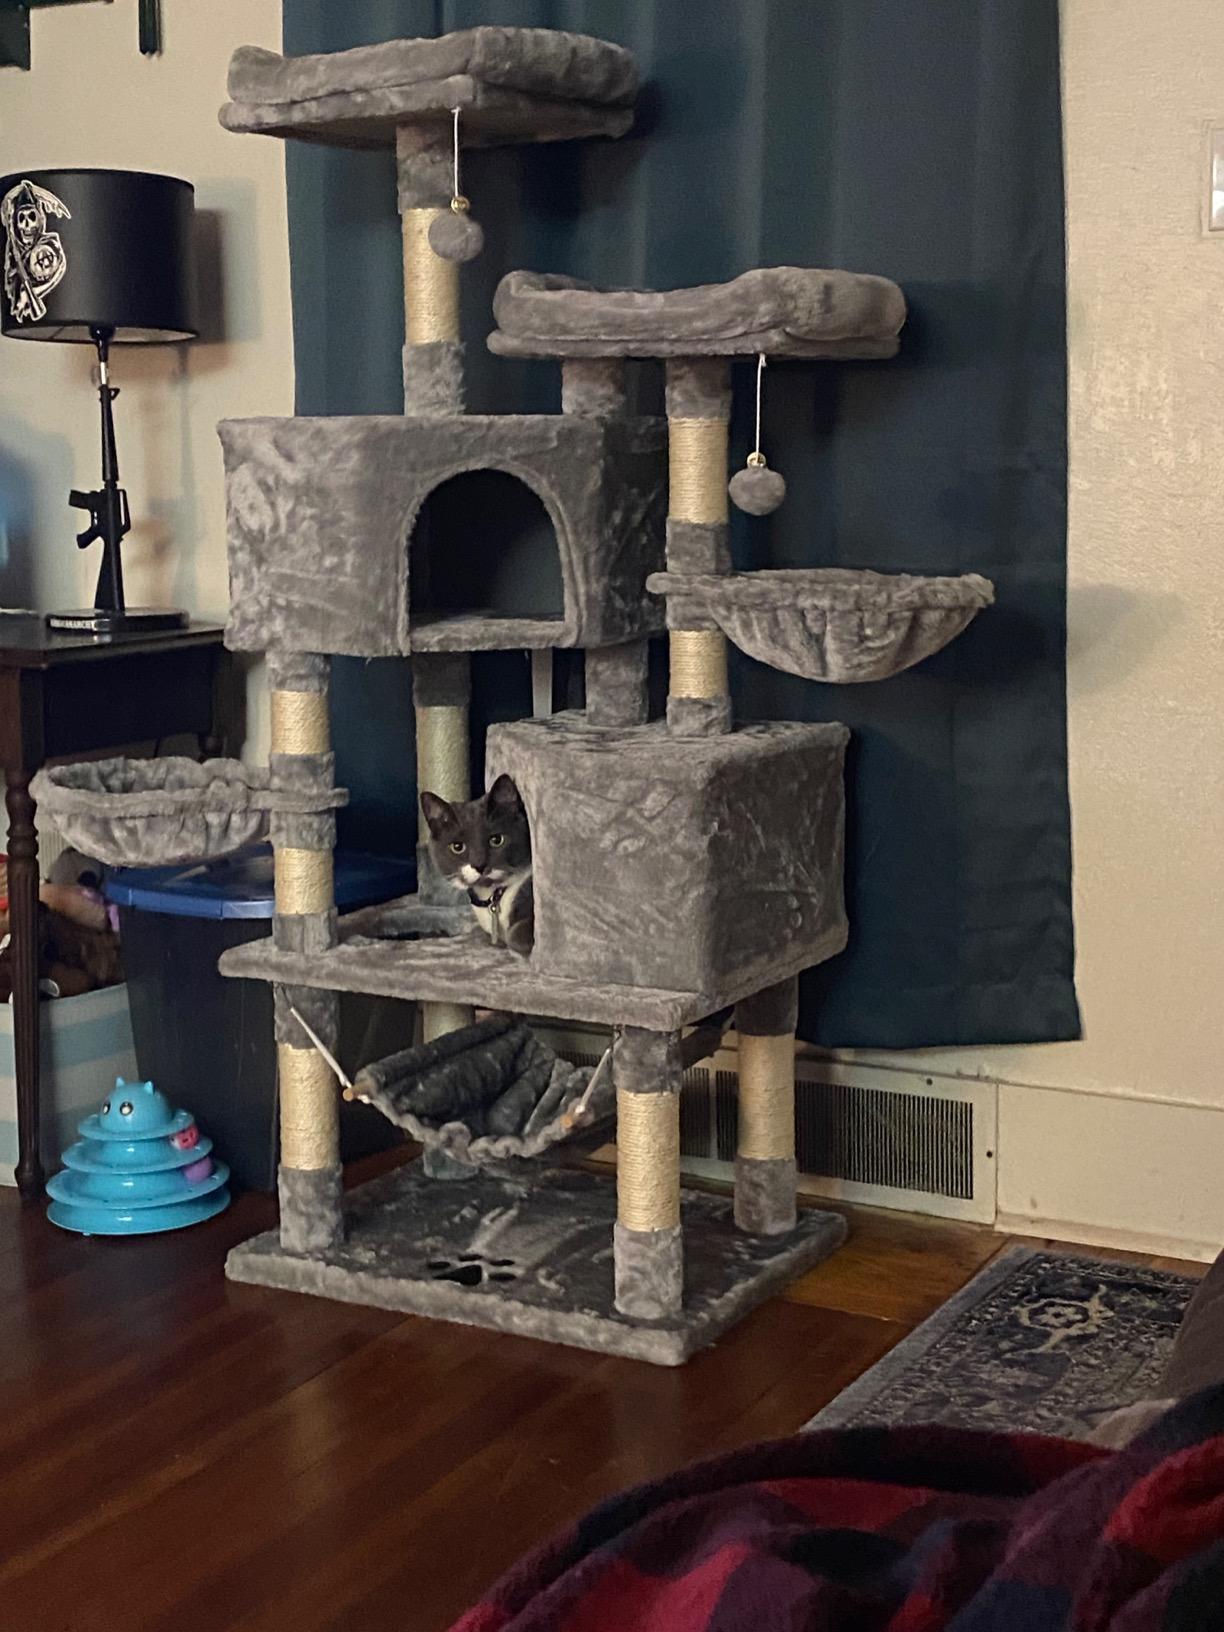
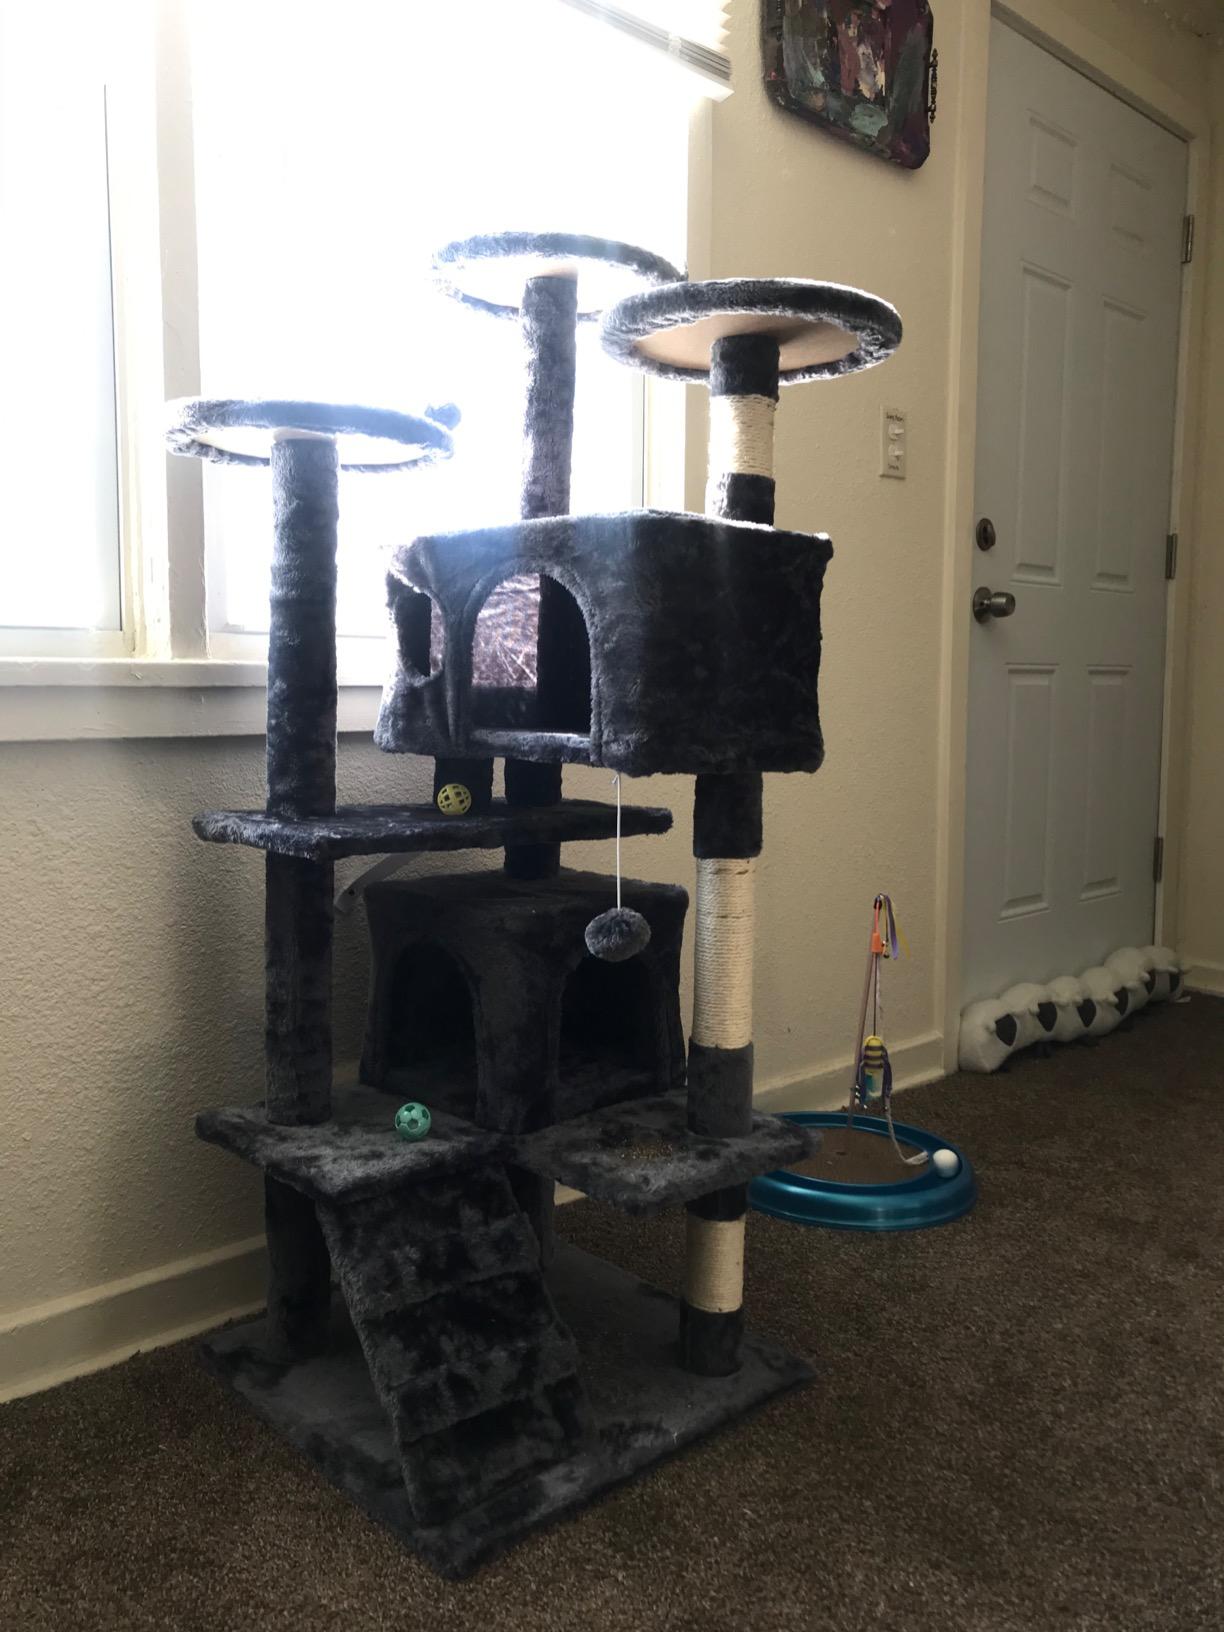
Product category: items_cat tree
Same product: no